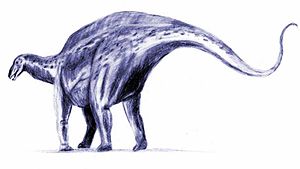
Diplodocoidea / Taksonomi
Diplodocoidea er en overfamilie af dinosaurer blandt sauropoderne, som inkluderer nogle af de længste dyr, der nogensinde har levet, inklusive slanke giganter som Supersaurus, Diplodocus, Apatosaurus og Amphicoelias. De fleste havde lange halse og en lang, piskelignende hale. En familie er dog de eneste kendte sauropoder der har udviklet sig tilbage til at have en kort hals, hvilket sandsynligvis er sket for at tilpasse sig føde fra lavtvoksende planter. Denne form for tilpasning blev taget til det ekstreme af den højt specialiserede sauropod Brachytrachelopan. Et studie af snudens form og mikroskopiske slidmærker på tænderne på diplodocoider viste, at den firkantede snude og fine, næsten parallelle mærker hos Apatosaurus, Diplodocus, Nigersaurus og Rebbachisaurus indikerer ikke selektiv søgen af føde i jordhøjde; den smalle snude hos Dicraeosaurus, Suuwassea og Tornieria og andre grove ridser og mærker på tænderne hos Dicraeosaurus indikerer selektiv søgen efter føde i mellemhøjde.